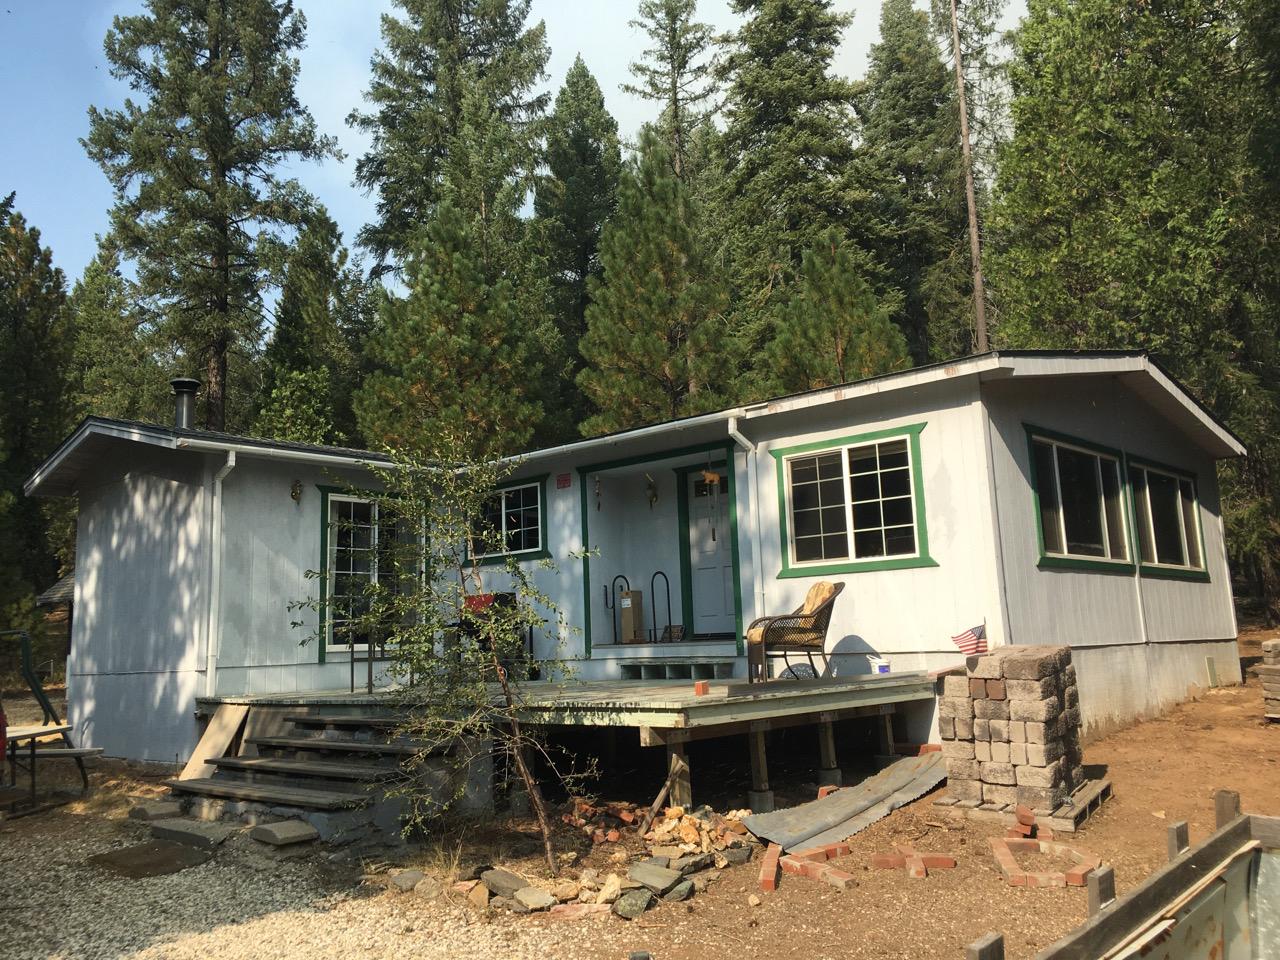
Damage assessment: no_damage